Tiësto

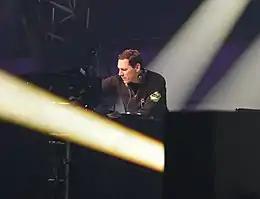
Tiësto performing at Mayday, 2019

On 4 April 2011, his mix compilation "" was released. On 13 June, his final trance studio album, "Kiss from the Past", was released under his alias Allure, and featured Christian Burns, JES, and Emma Hewitt.